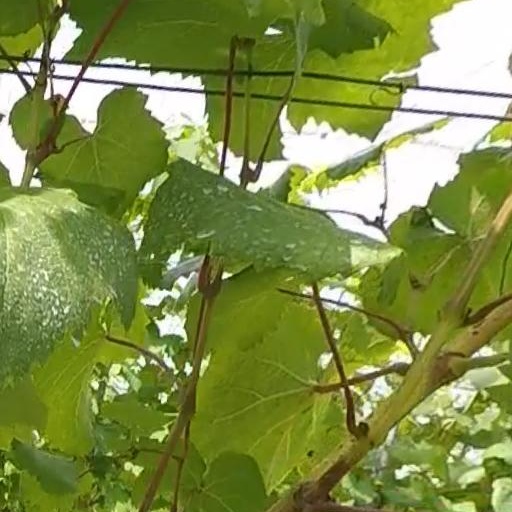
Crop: grape